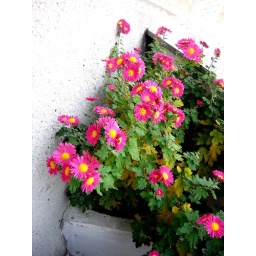
My chrysantemum in a corner of my 9th floor balcony, in full explosion - not the balcony !).